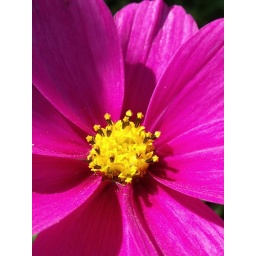
pink flower in august